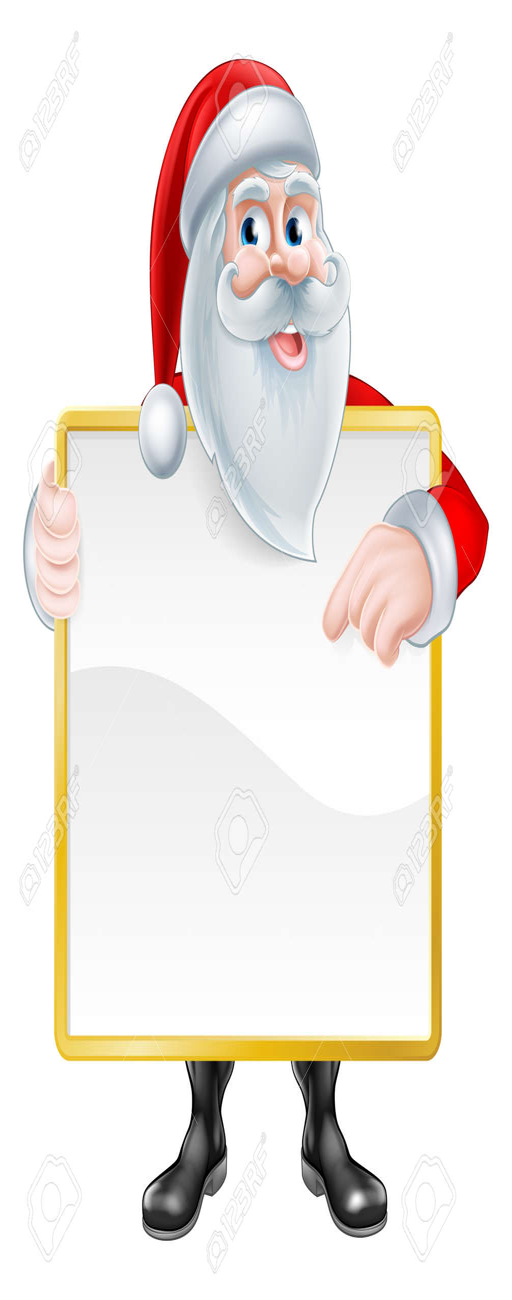
christmas cartoon illustration of film character holding a sign board and pointing at it .